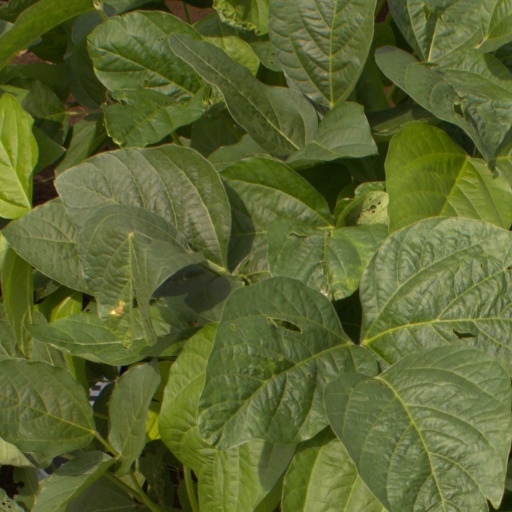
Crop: soybean